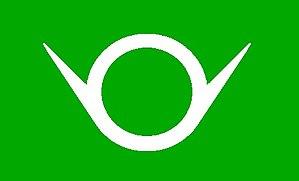
Tamamura est un bourg du district de Sawa, dans la préfecture de Gunma, au Japon.